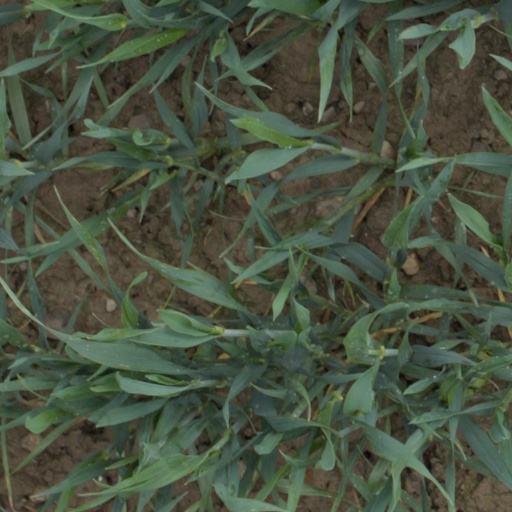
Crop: wheat